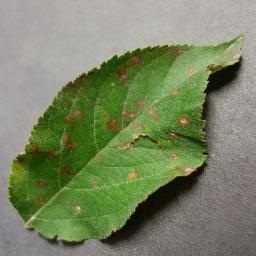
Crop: apple
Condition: cedar_rust